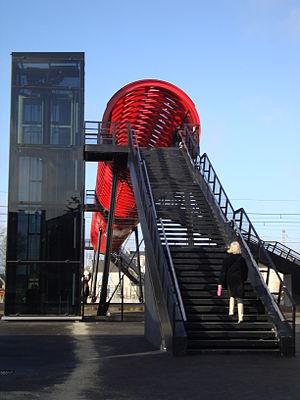
Passerelle de la gare de La Roche-sur-Yon
Bernard Tschumi, né à Lausanne le 25 janvier 1944, de nationalités française et suisse, est architecte et professeur à la Graduate School of Architecture, Planning and Preservation de l'Université Columbia, à New York.
La Roche-sur-Yon est une commune du Centre-Ouest de la France, préfecture du département de la Vendée, dans la région des Pays de la Loire.